Provisions of Oxford

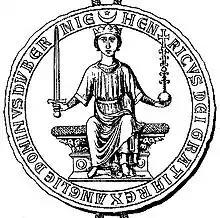
The seal of Henry III. Under the Provisions of Oxford, use of the seal was controlled by the Fifteen.

The king's council was reformed to more effectively advise and control the king. The Twenty-four selected fifteen counsellors (nine representing the barons) who were to advise the king on all matters. The Fifteen were: